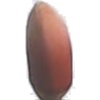
Label: Hazelnut 1